History of São Paulo FC

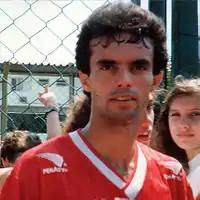
Palhinha, the club’s top scorer in the 1993 Libertadores.

In that same year, Brazil was going through a delicate historical moment. Amid World War II, anti-Italian sentiment flared in the country due to Italy’s alignment with the Axis. In this context, the government imposed harsh repression on countries opposing the Allies. As a result, German and Italian institutions were closed, renamed, or directly intervened by the government. Among the clubs, Cruzeiro Esporte Clube, also called Palestra Itália, changed its name. The green-and-whites, however, believe the persecution was instigated by São Paulo, which was allegedly interested in taking over the Estádio Palestra Itália. Oberdan Cattani, Palestra’s goalkeeper, once claimed that São Paulo controlled the Paulista Federation and acted accordingly. However, the "Tricolor Paulista" was still a lesser team at the time and Getúlio Vargas held little sympathy for the club after the events at Pacaembu’s inauguration. In the same year, São Paulo partnered with the Deutsch Sportive—which also faced prejudice due to its German origin—and gained a training field, the Canindé. Although it was a partnership, the Canindé land—equivalent to seventy thousand square meters—was purchased for the equivalent of 740 "contos de réis". São Paulo would become known as the "Canindé Tricolor".